Norman Scott (admiral)

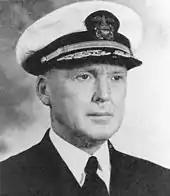
Rear Admiral Norman Scott in 1942

Norman (Nicholas) Scott (August 10, 1889 – November 13, 1942) was a rear admiral in the United States Navy. He was killed along with many of his staff when the ship he was on – the light cruiser – was hit by gunfire from the heavy cruiser during the nighttime fighting in the Naval Battle of Guadalcanal. He was the second of five US Navy admirals killed in battle during WWII, including: Isaac C. Kidd (1941, Attack on Pearl Harbor); Daniel J. Callaghan (later on same night, in same battle, as Scott); Henry M. Mullinnix (1943, Battle of Makin); and Theodore E. Chandler (1945, invasion of Lingayen Gulf).